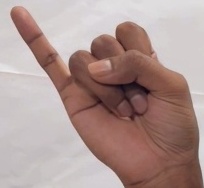
ASL sign: J